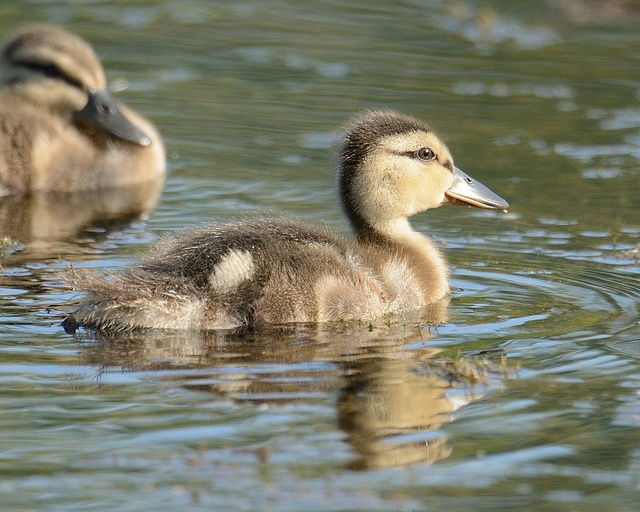
A couple of ducks swimming across a lake.
Two ducks in a pond staring at something.
A duckling is swimming in a big pond.
Two young ducks surrounded by ripples in the water.
Two ducks swimming beside each other in a pond.